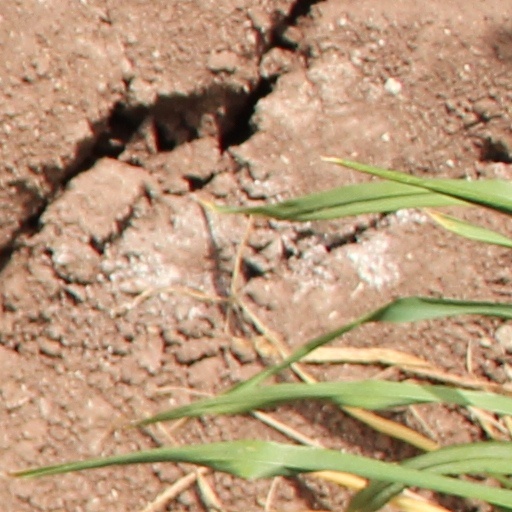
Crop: wheat